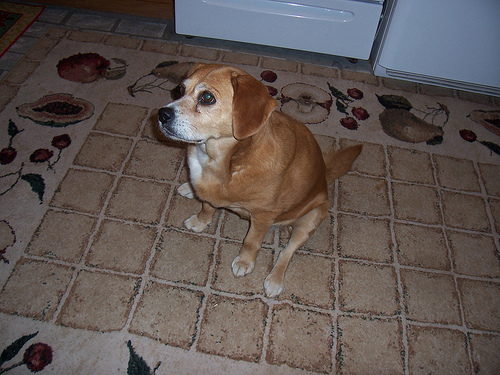
Breed: beagle